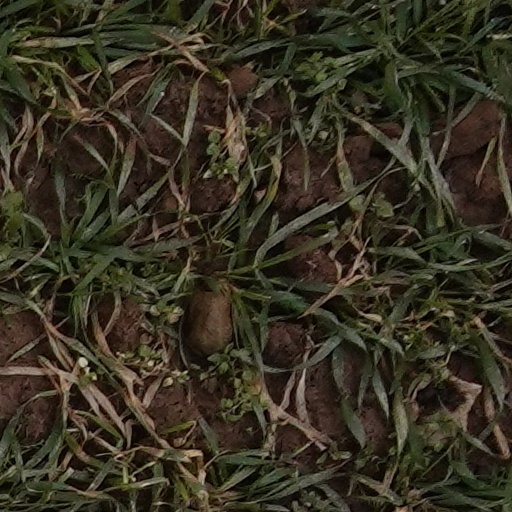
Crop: wheat